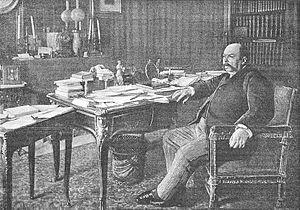
Henri Meilhac chez lui par Dornac
Henry Meilhac, né le 23 février 1830 dans l'ancien 4ᵉ arrondissement de Paris et mort le 6 juillet 1897 dans le 8ᵉ arrondissement de cette même ville, est un auteur dramatique, librettiste d'opérettes et d'opéras français.